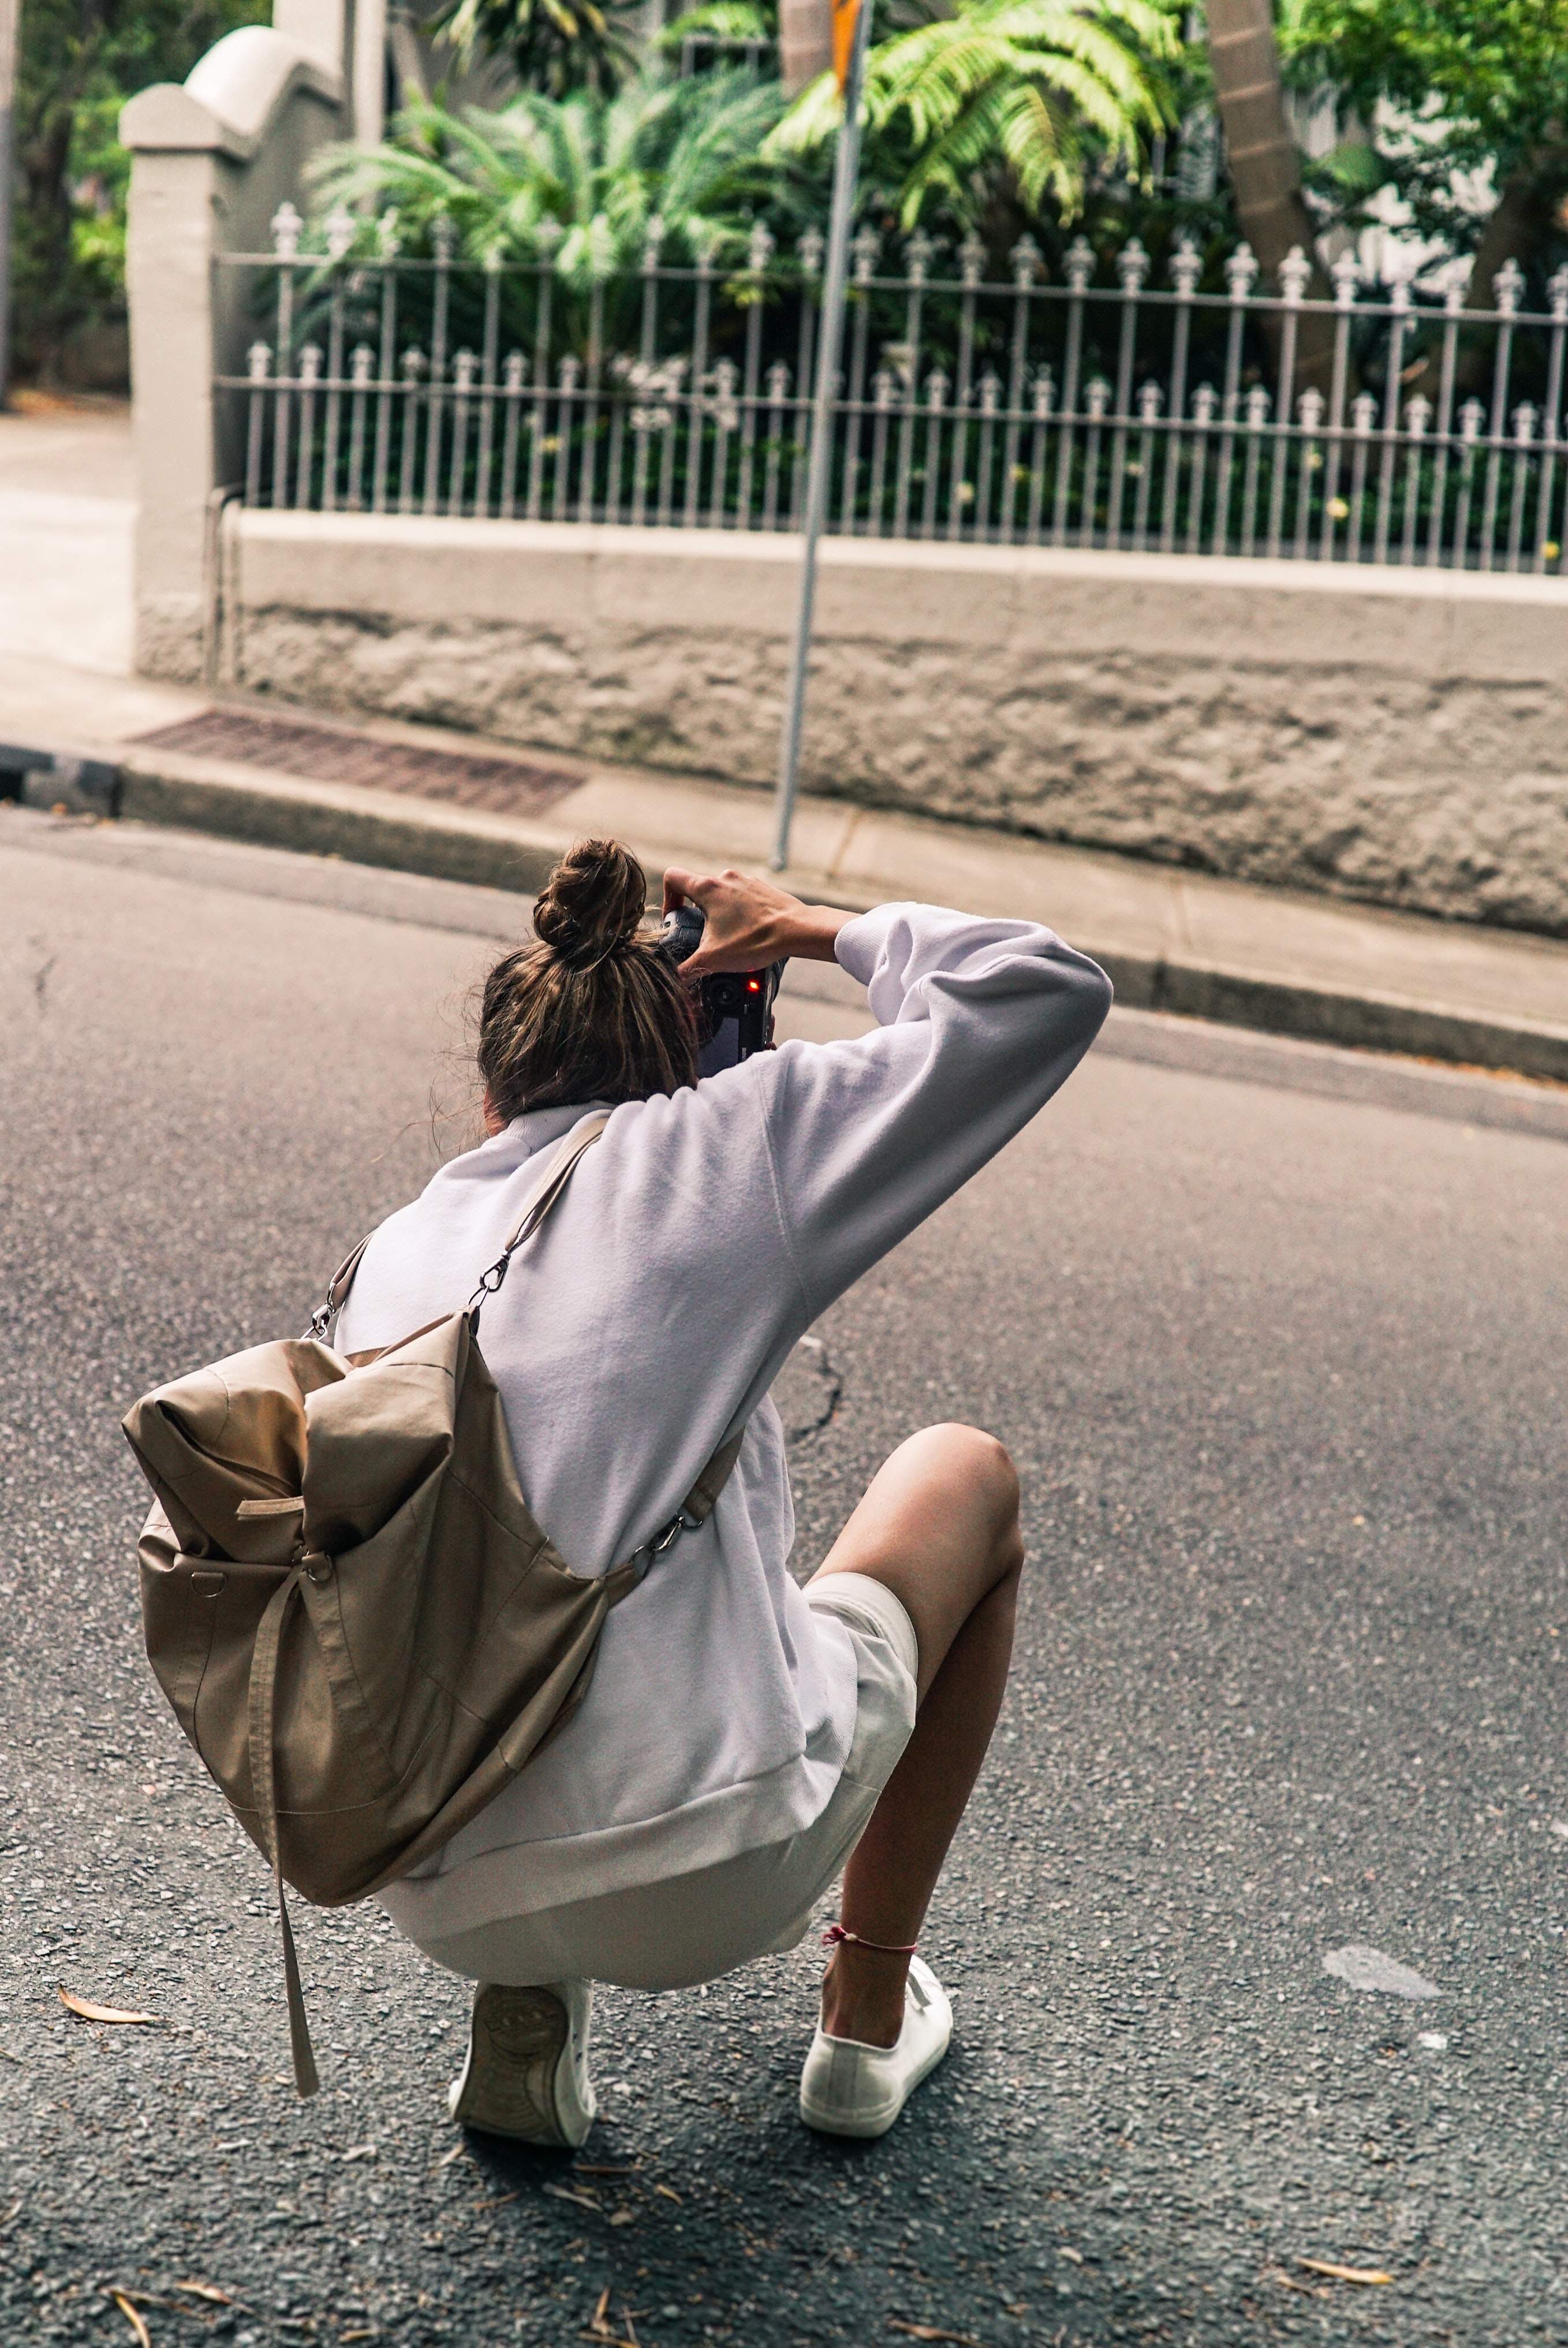
sitting, snapshot, street, infrastructure, road, photography, leg, sidewalk, leisure, road surface, shoe, tourism